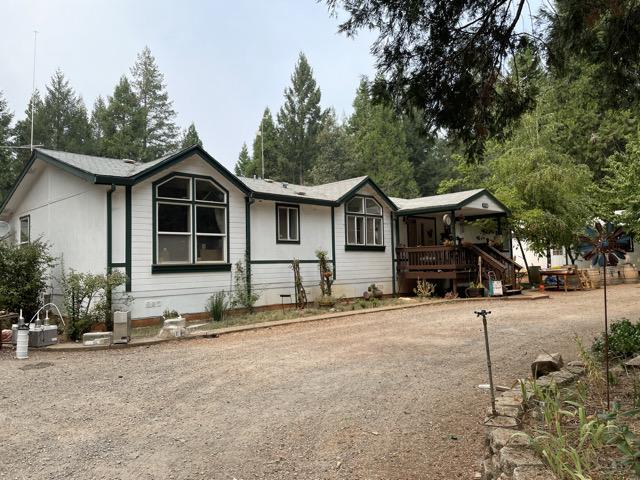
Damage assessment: no_damage